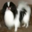
Label: dog